Oasis of the Seas

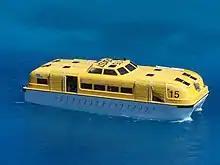
One of the ship's lifeboats

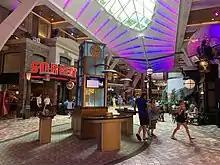
A view of the Royal Promenade shopping area

The ship features a zip-line, an ice-skating rink, a surf simulator, an aquatic amphitheater, a moving bar, a casino, a miniature golf course, multiple night clubs, several bars and lounges, a karaoke club, comedy club, five swimming pools, three waterslides, volleyball and basketball courts, youth zones, and nurseries for children. "Oasis of the Seas" also features the largest dry-slide at sea, the "Ultimate Abyss." Many of the ship's interiors were extensively decorated by muralist Clarissa Parish.